Changi Airport

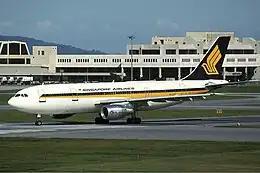
Singapore Airlines Airbus A300 at Changi in 1983

Prior to Changi, Singapore's main international airport was located at Paya Lebar. It had opened in 1955 with a single runway and a small passenger terminal, having itself replaced the previous Kallang Airport that began operations in 1937. The decision to move the airport from Paya Lebar to Changi was based on a number of factors. With the growth in global aviation transport, the airport was facing congestion problems. Its inability to cope with the rising traffic became critical by the 1970s; annual passenger numbers rose dramatically from 300,000 in 1955 to 1.7 million in 1970 and to 4 million in 1975. As a result, there was a need to accommodate the growing demand for air travel, the desire to establish Singapore as a global aviation hub, and the need to modernise the country's air transport infrastructure.